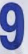
Number: 9